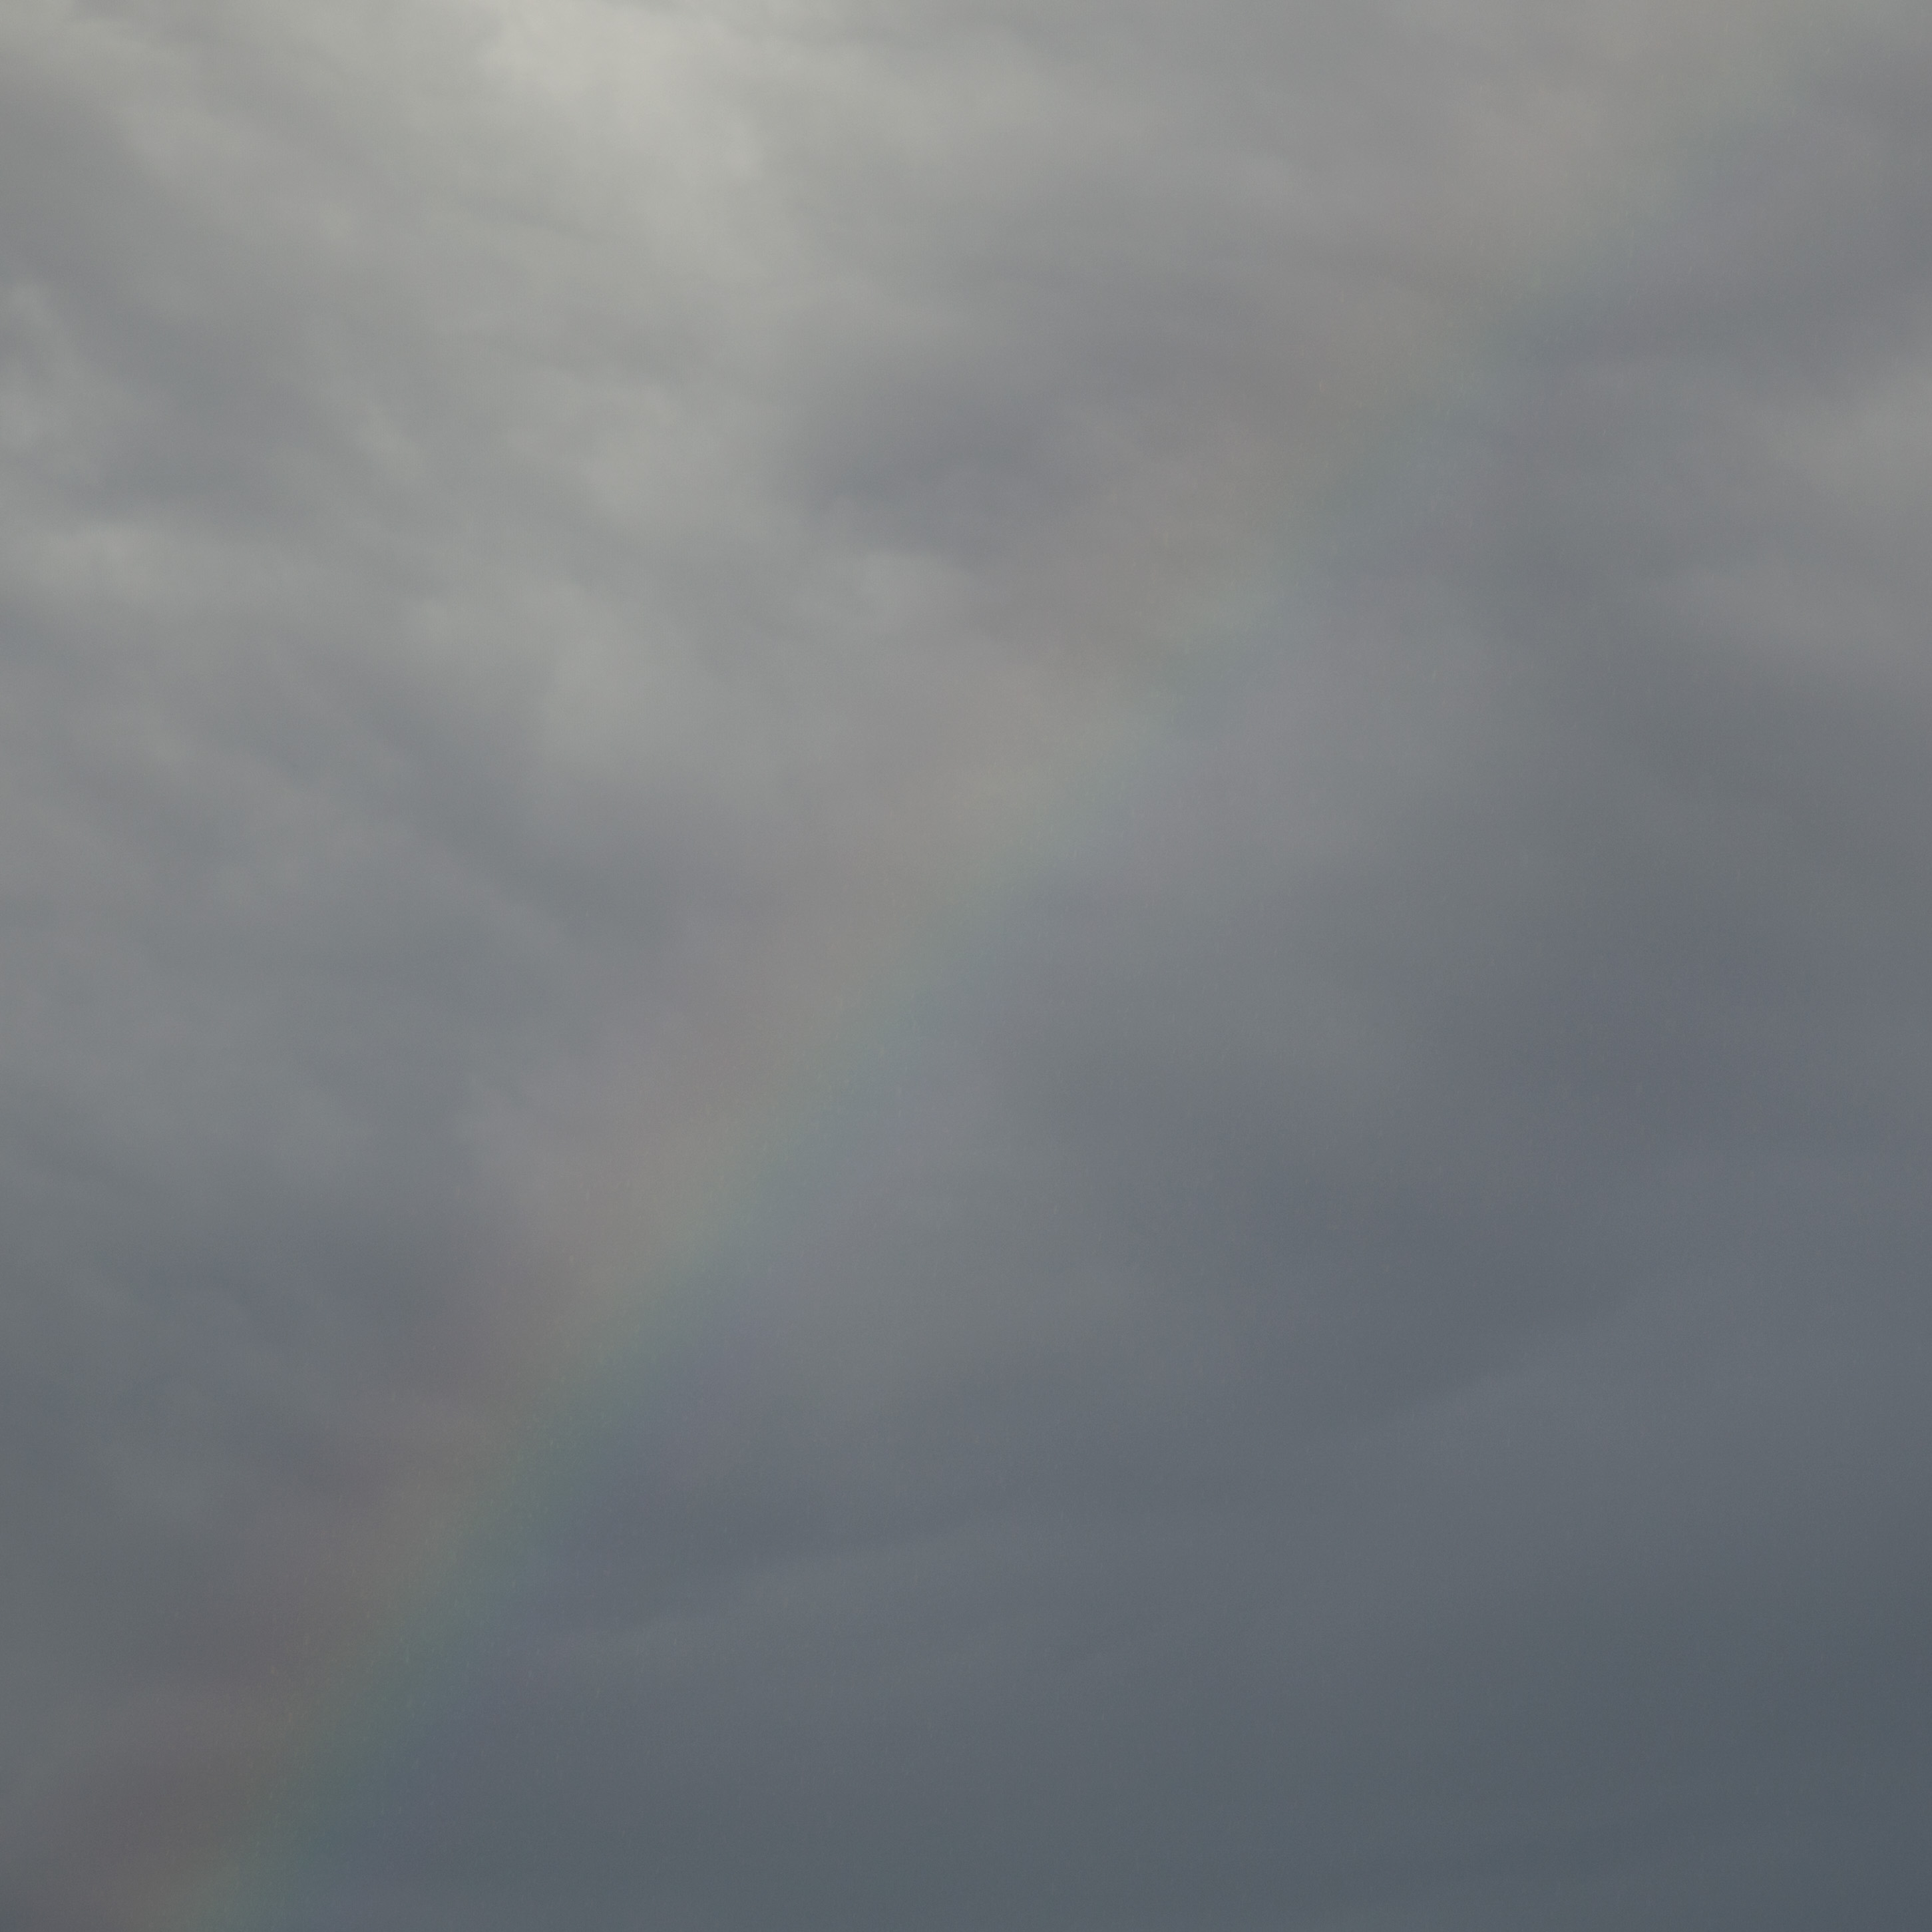
cloud, sky, rain, atmosphere, weather, cumulus, clouds, rainbow, phenomenon, meteorological phenomenon